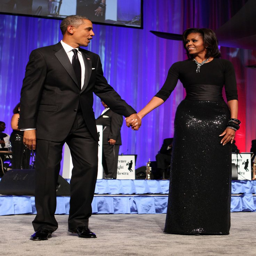
president & politician looked sleek and classy in black at awards .